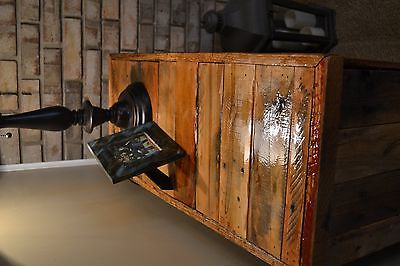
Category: table